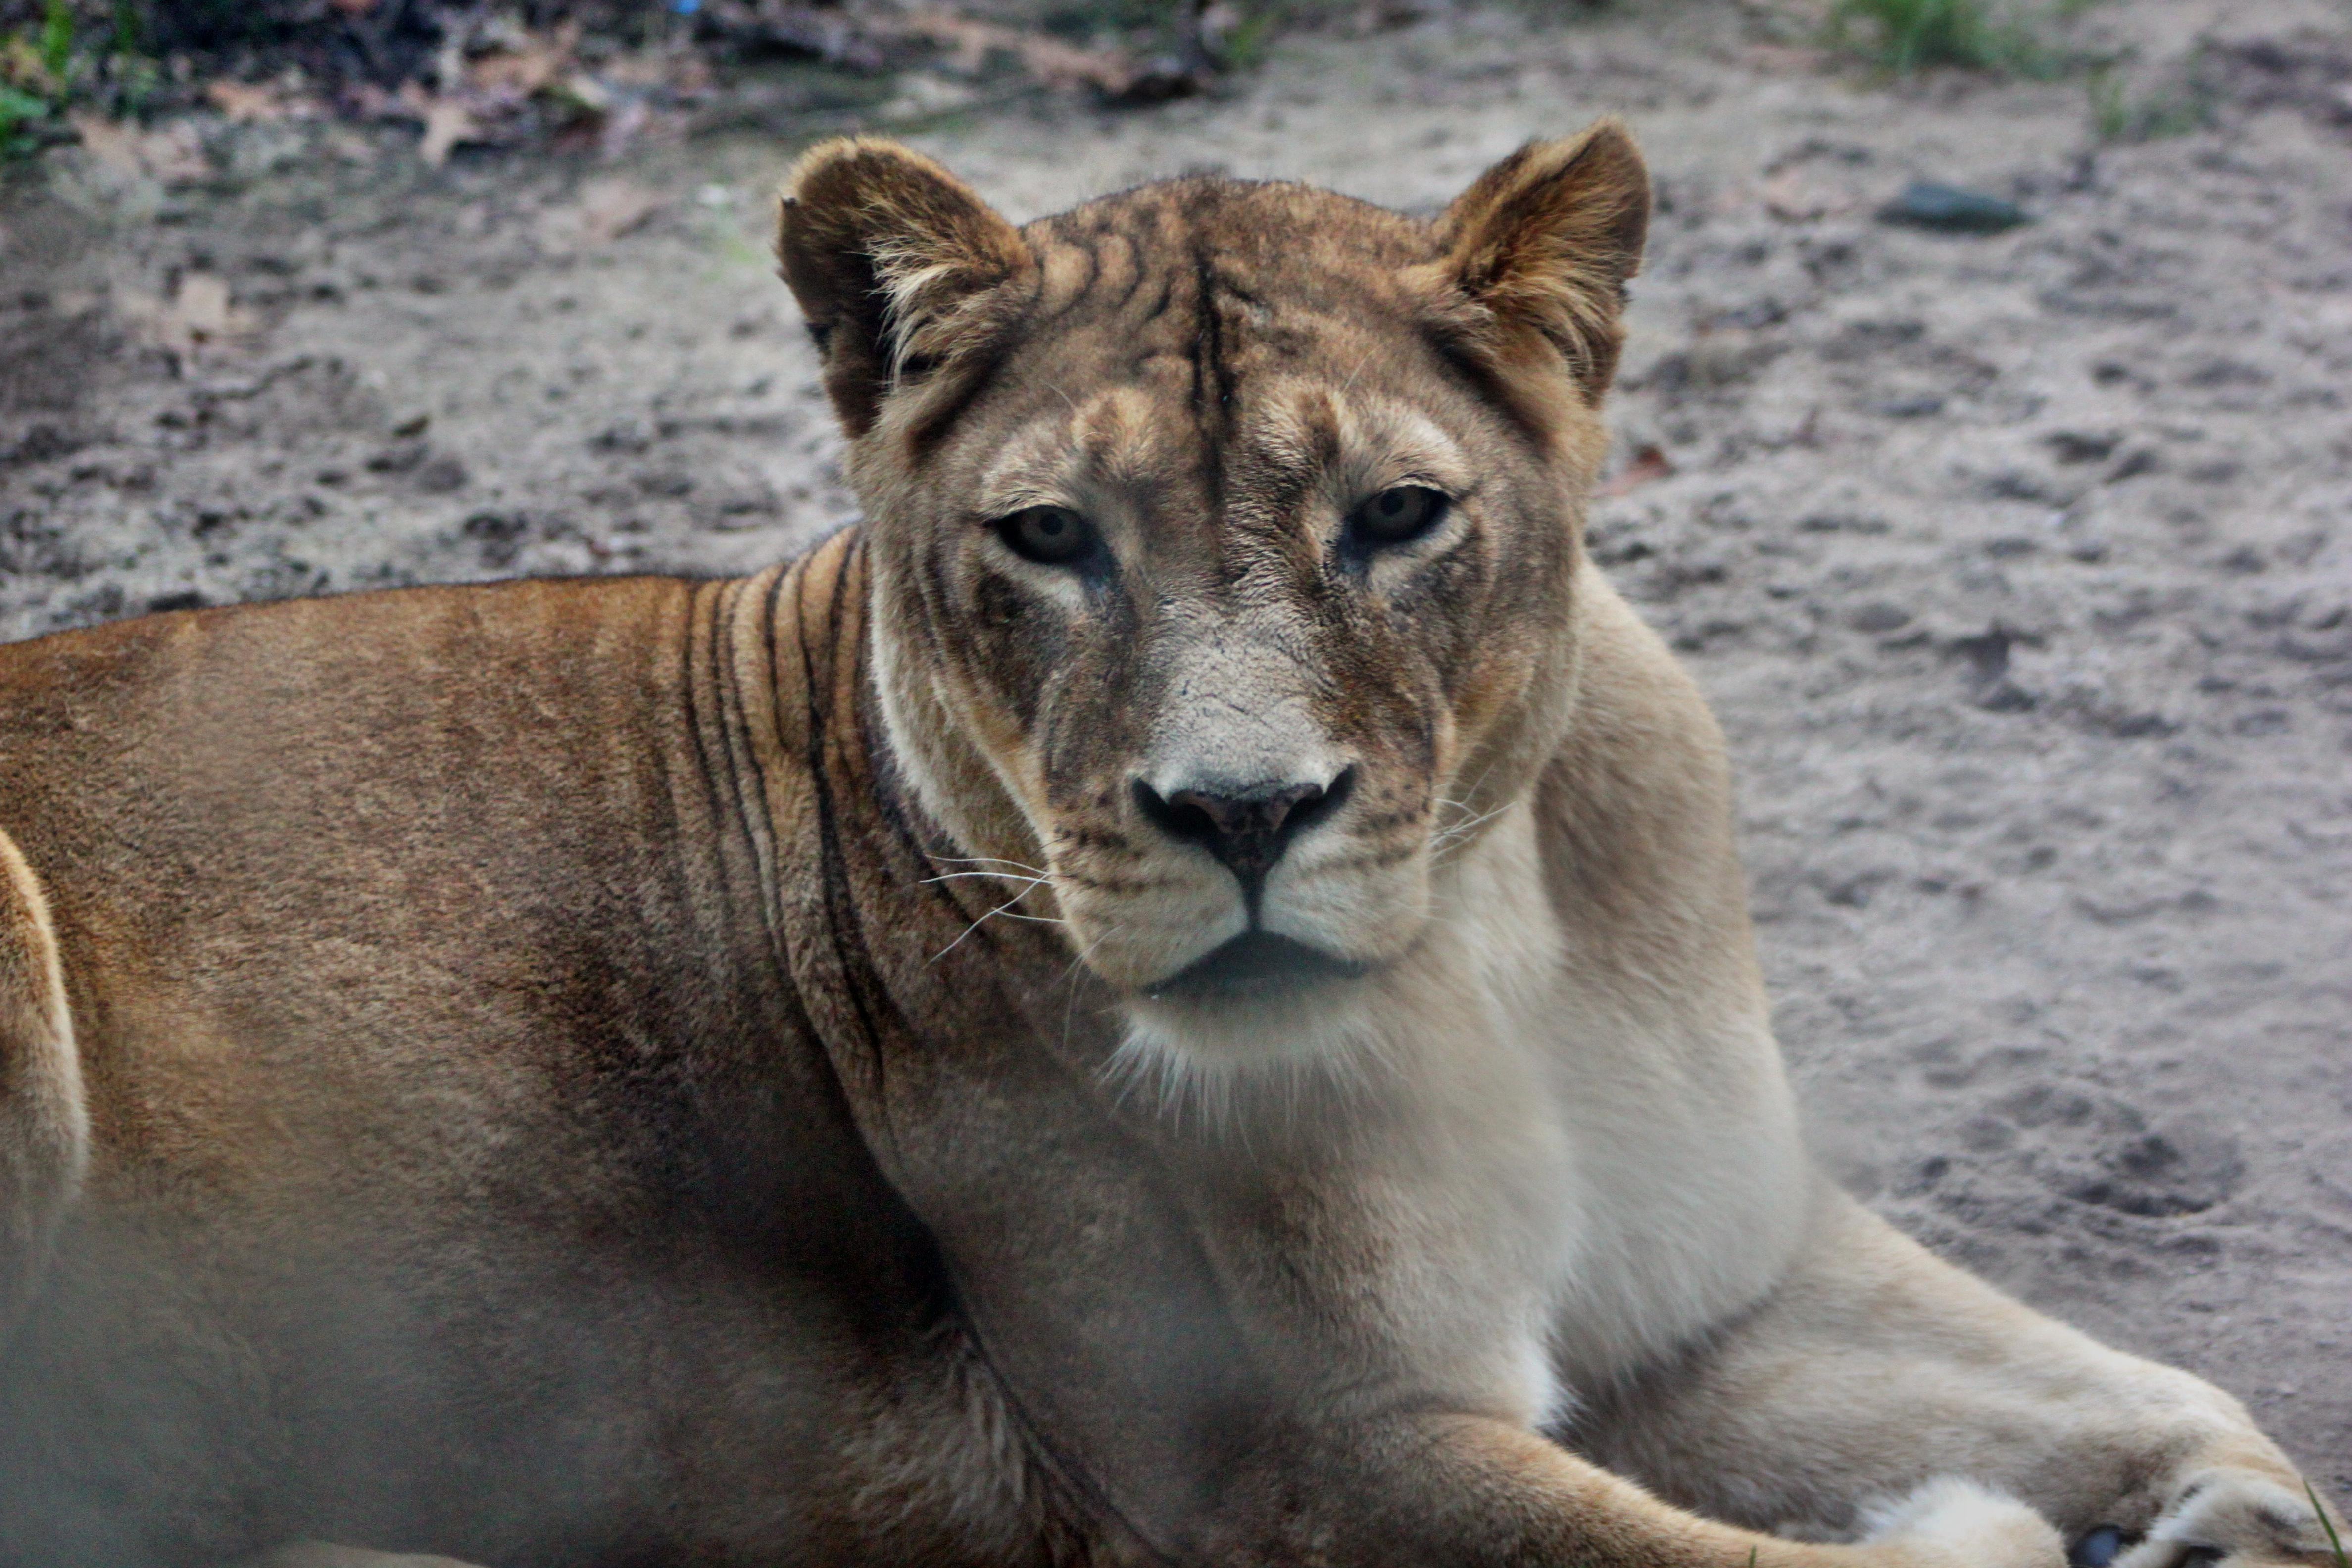
animal, wildlife, zoo, cat, mammal, predator, fauna, lion, lioness, whiskers, vertebrate, animal world, safari, puma, big cats, cat like mammal